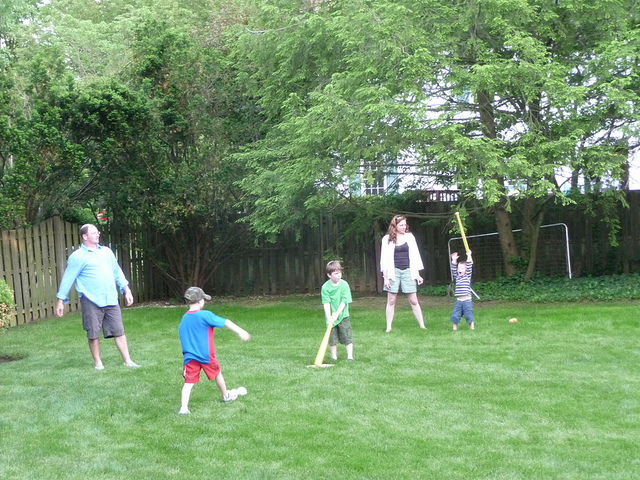
user: Given an image and a question. Answer the question in a short answer. Question: What game are they playing? Short Answer:
assistant: wiffleball